Military beret

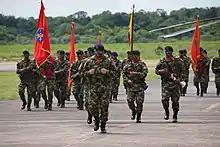
Colombian army counter-narcotics brigade honors U.S. Special Forces 161207-A-KD443-030.

Since May 5, 2000, the People's Liberation Army has adopted woolen berets for all its personnel, along with the traditional peaked caps.